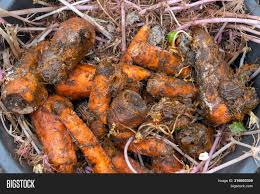
Waste category: biological